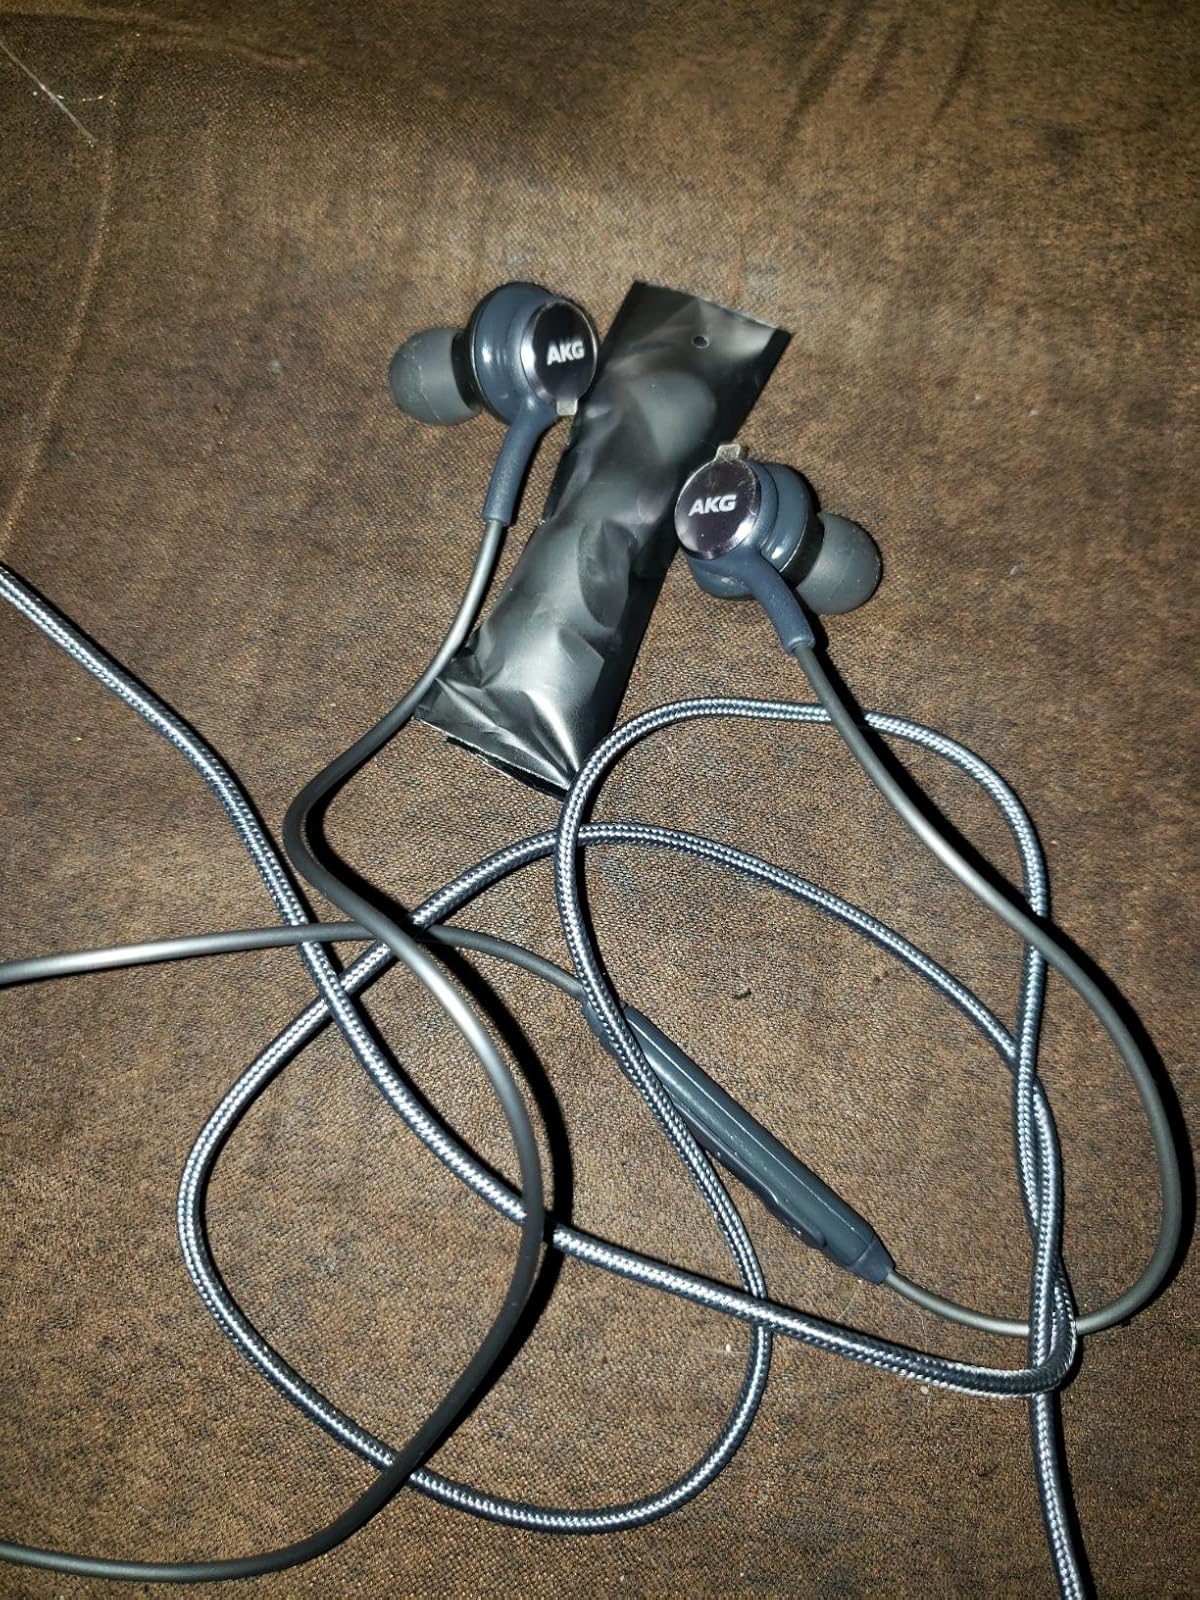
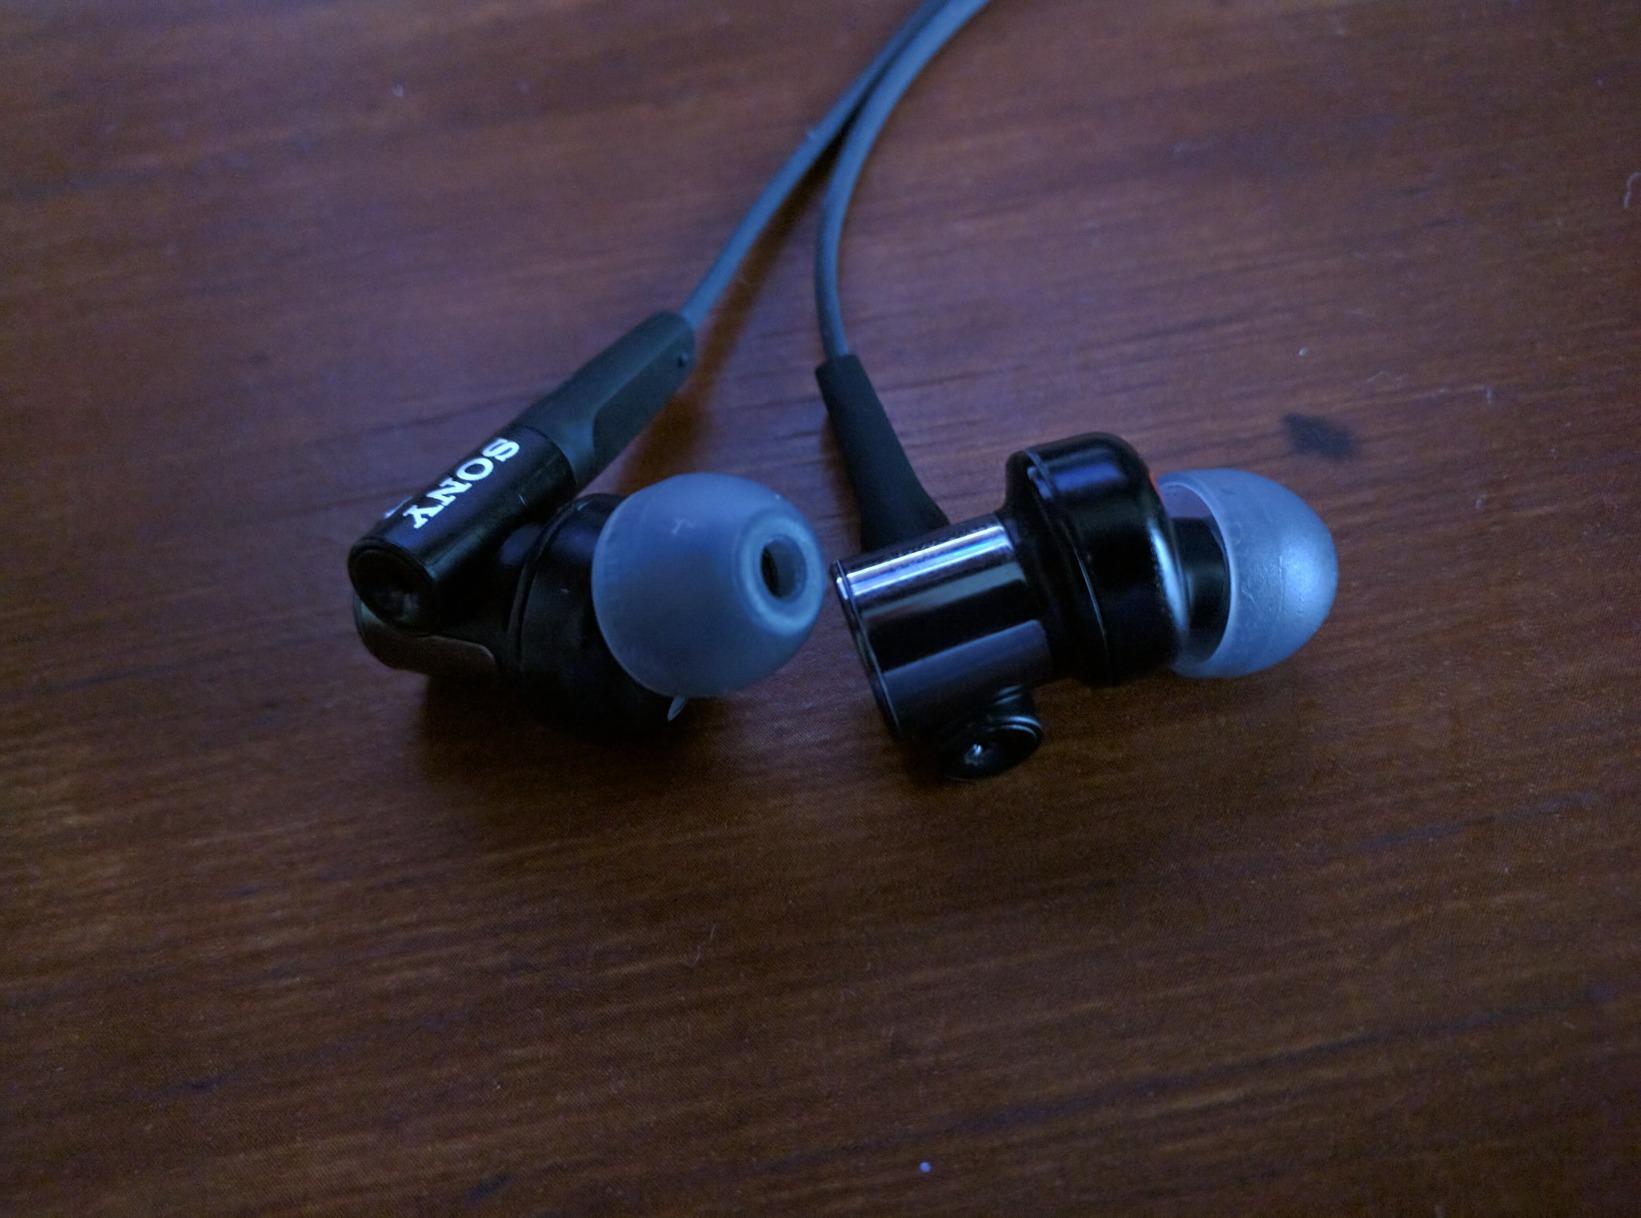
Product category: headphones
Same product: no